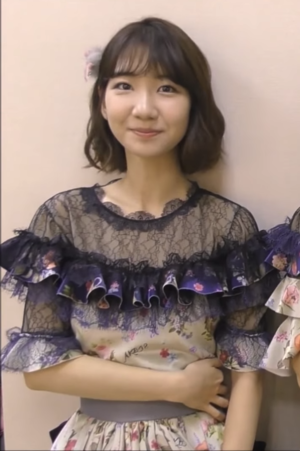
Yuki Kashiwagi est une chanteuse et idole japonaise, membre des groupes de J-pop AKB48, de ses sous-groupes French Kiss et Team Dragon from AKB48.